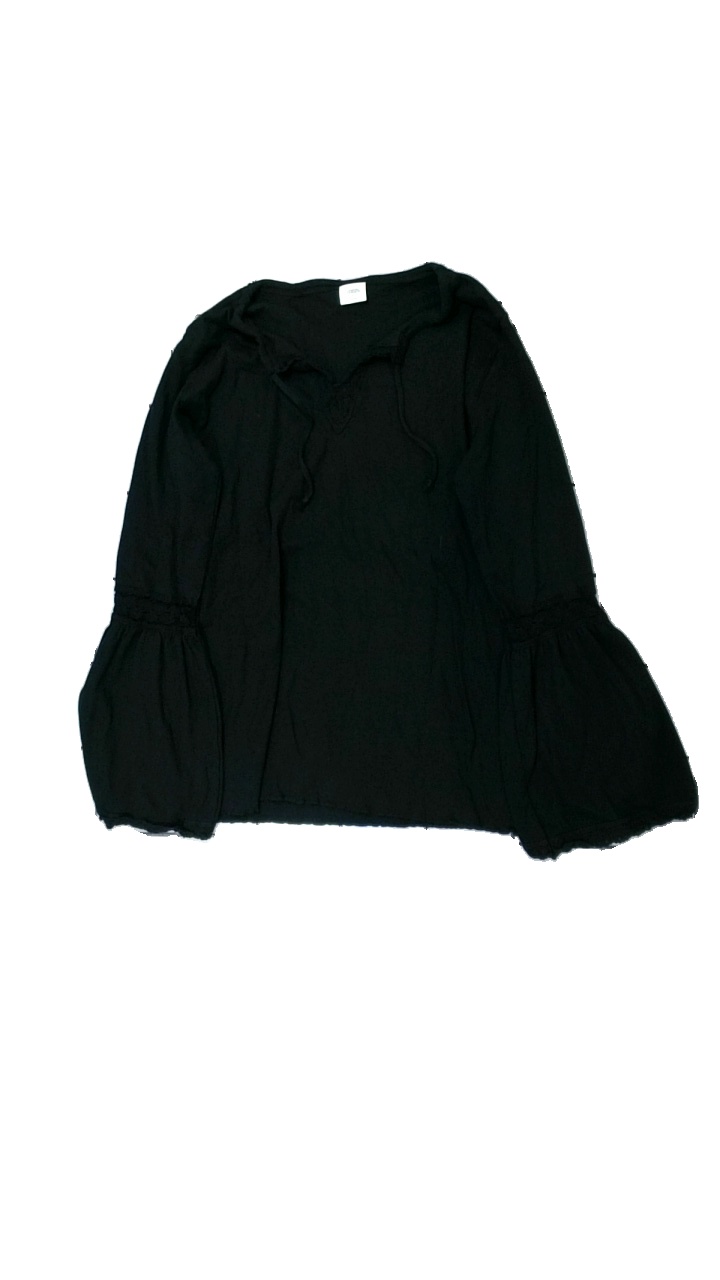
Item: Top (Ladies)
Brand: Comfort Fashion Quality
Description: tröja med broderi
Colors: Black
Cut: Regular
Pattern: Embroidered
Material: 100% bomull
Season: All
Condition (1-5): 4
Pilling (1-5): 5
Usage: Reuse
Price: <50